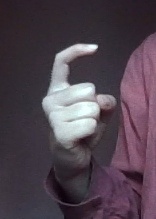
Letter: ra